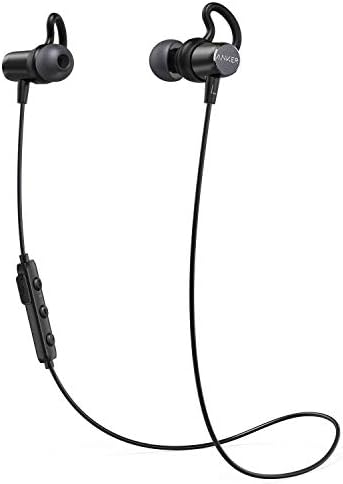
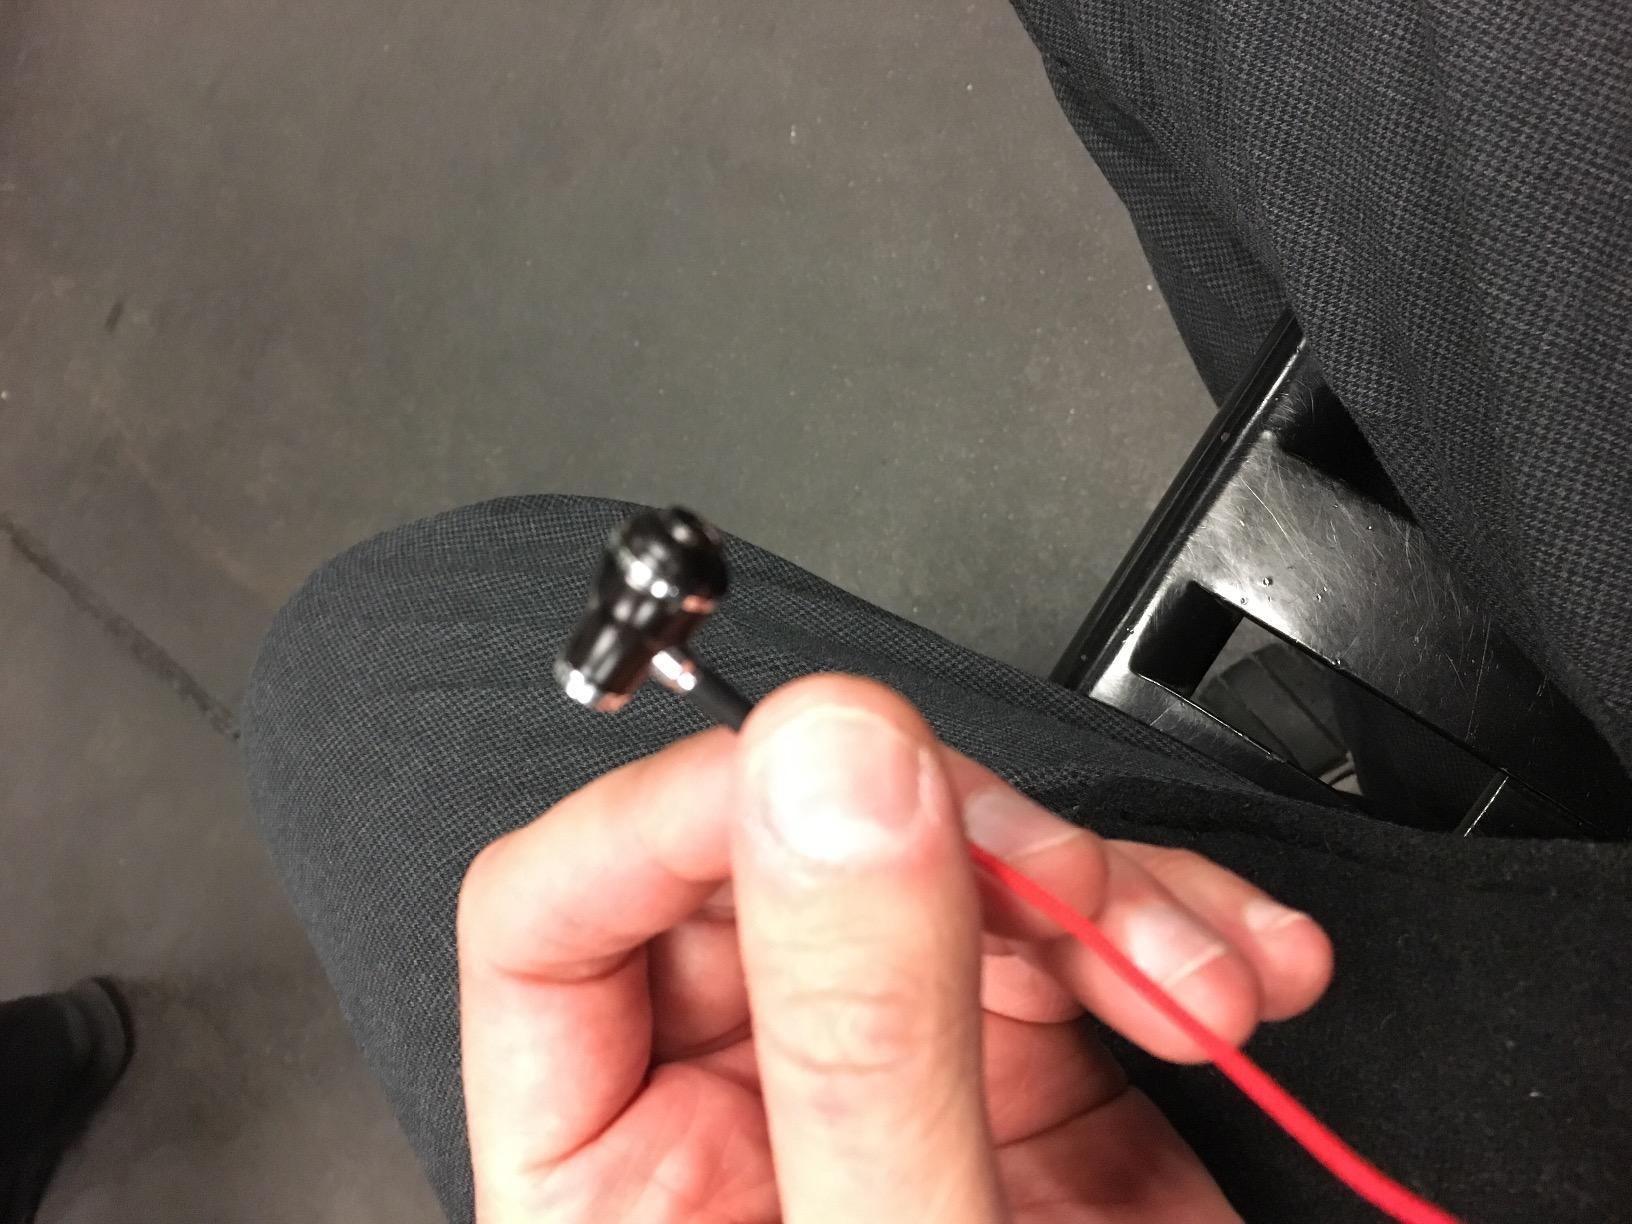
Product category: headphones
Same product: no